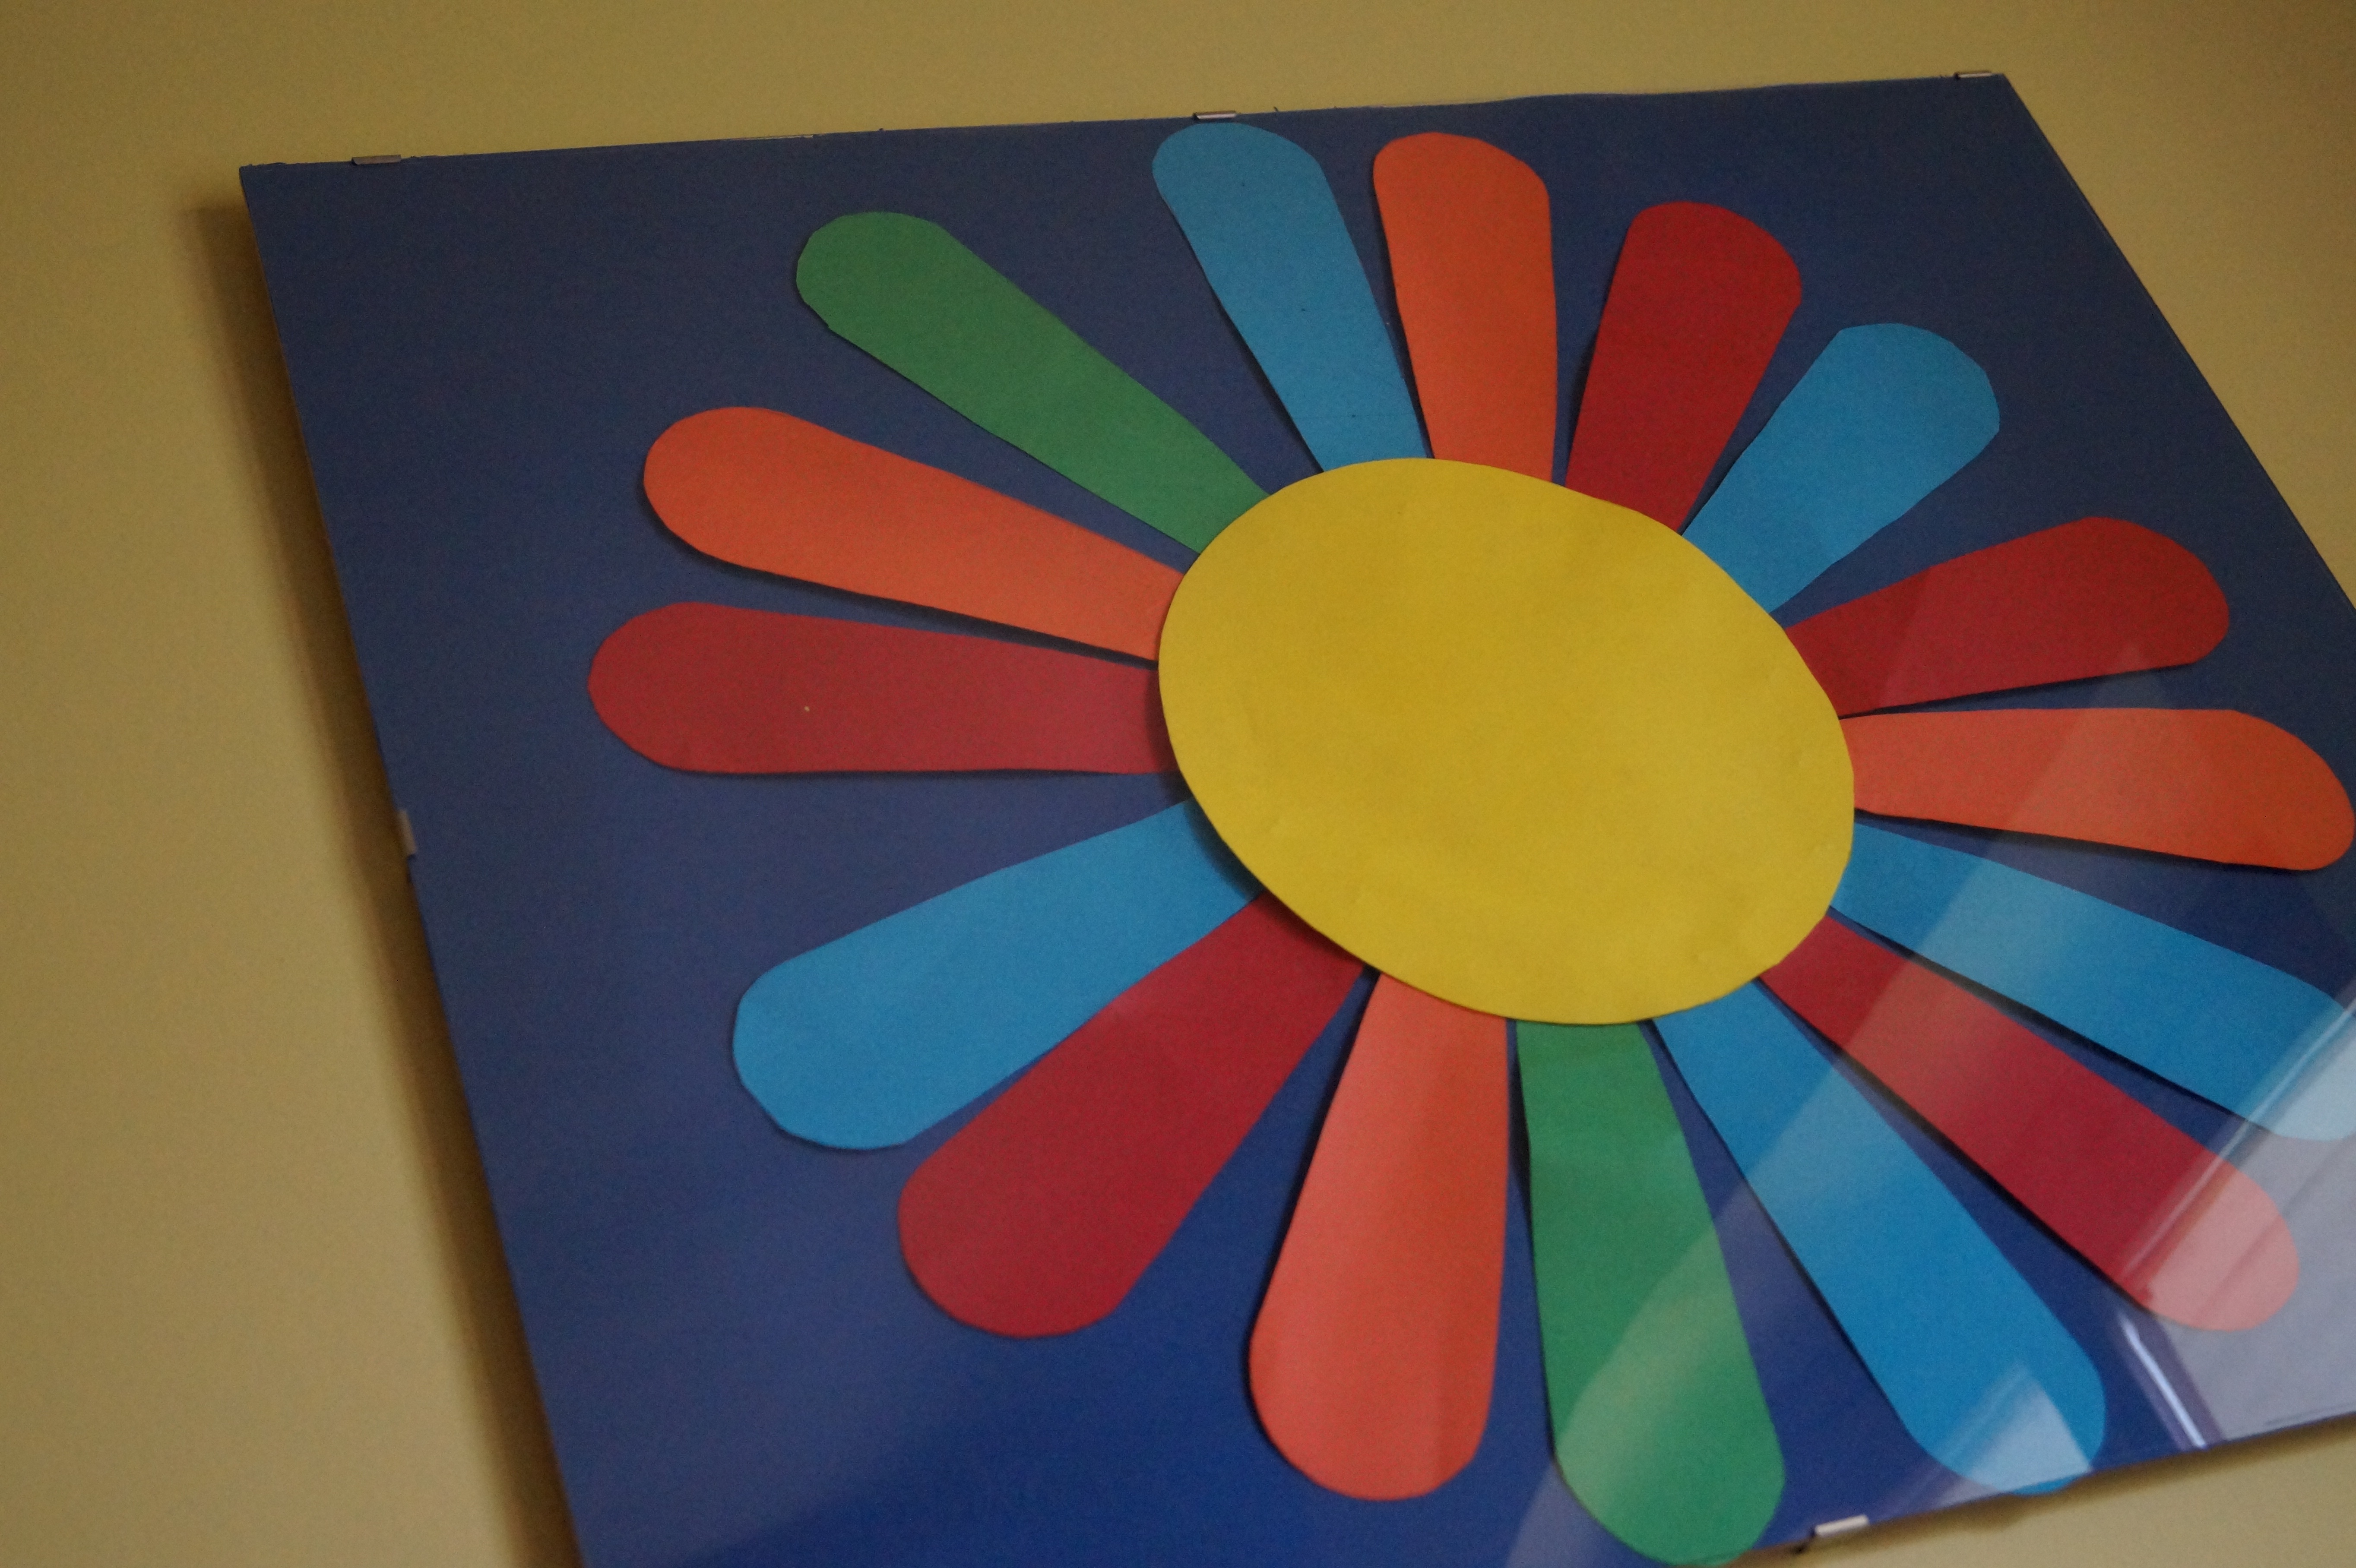
wheel, flower, window, glass, color, paper, material, circle, painting, art, shape, acrylic paint, compact disc